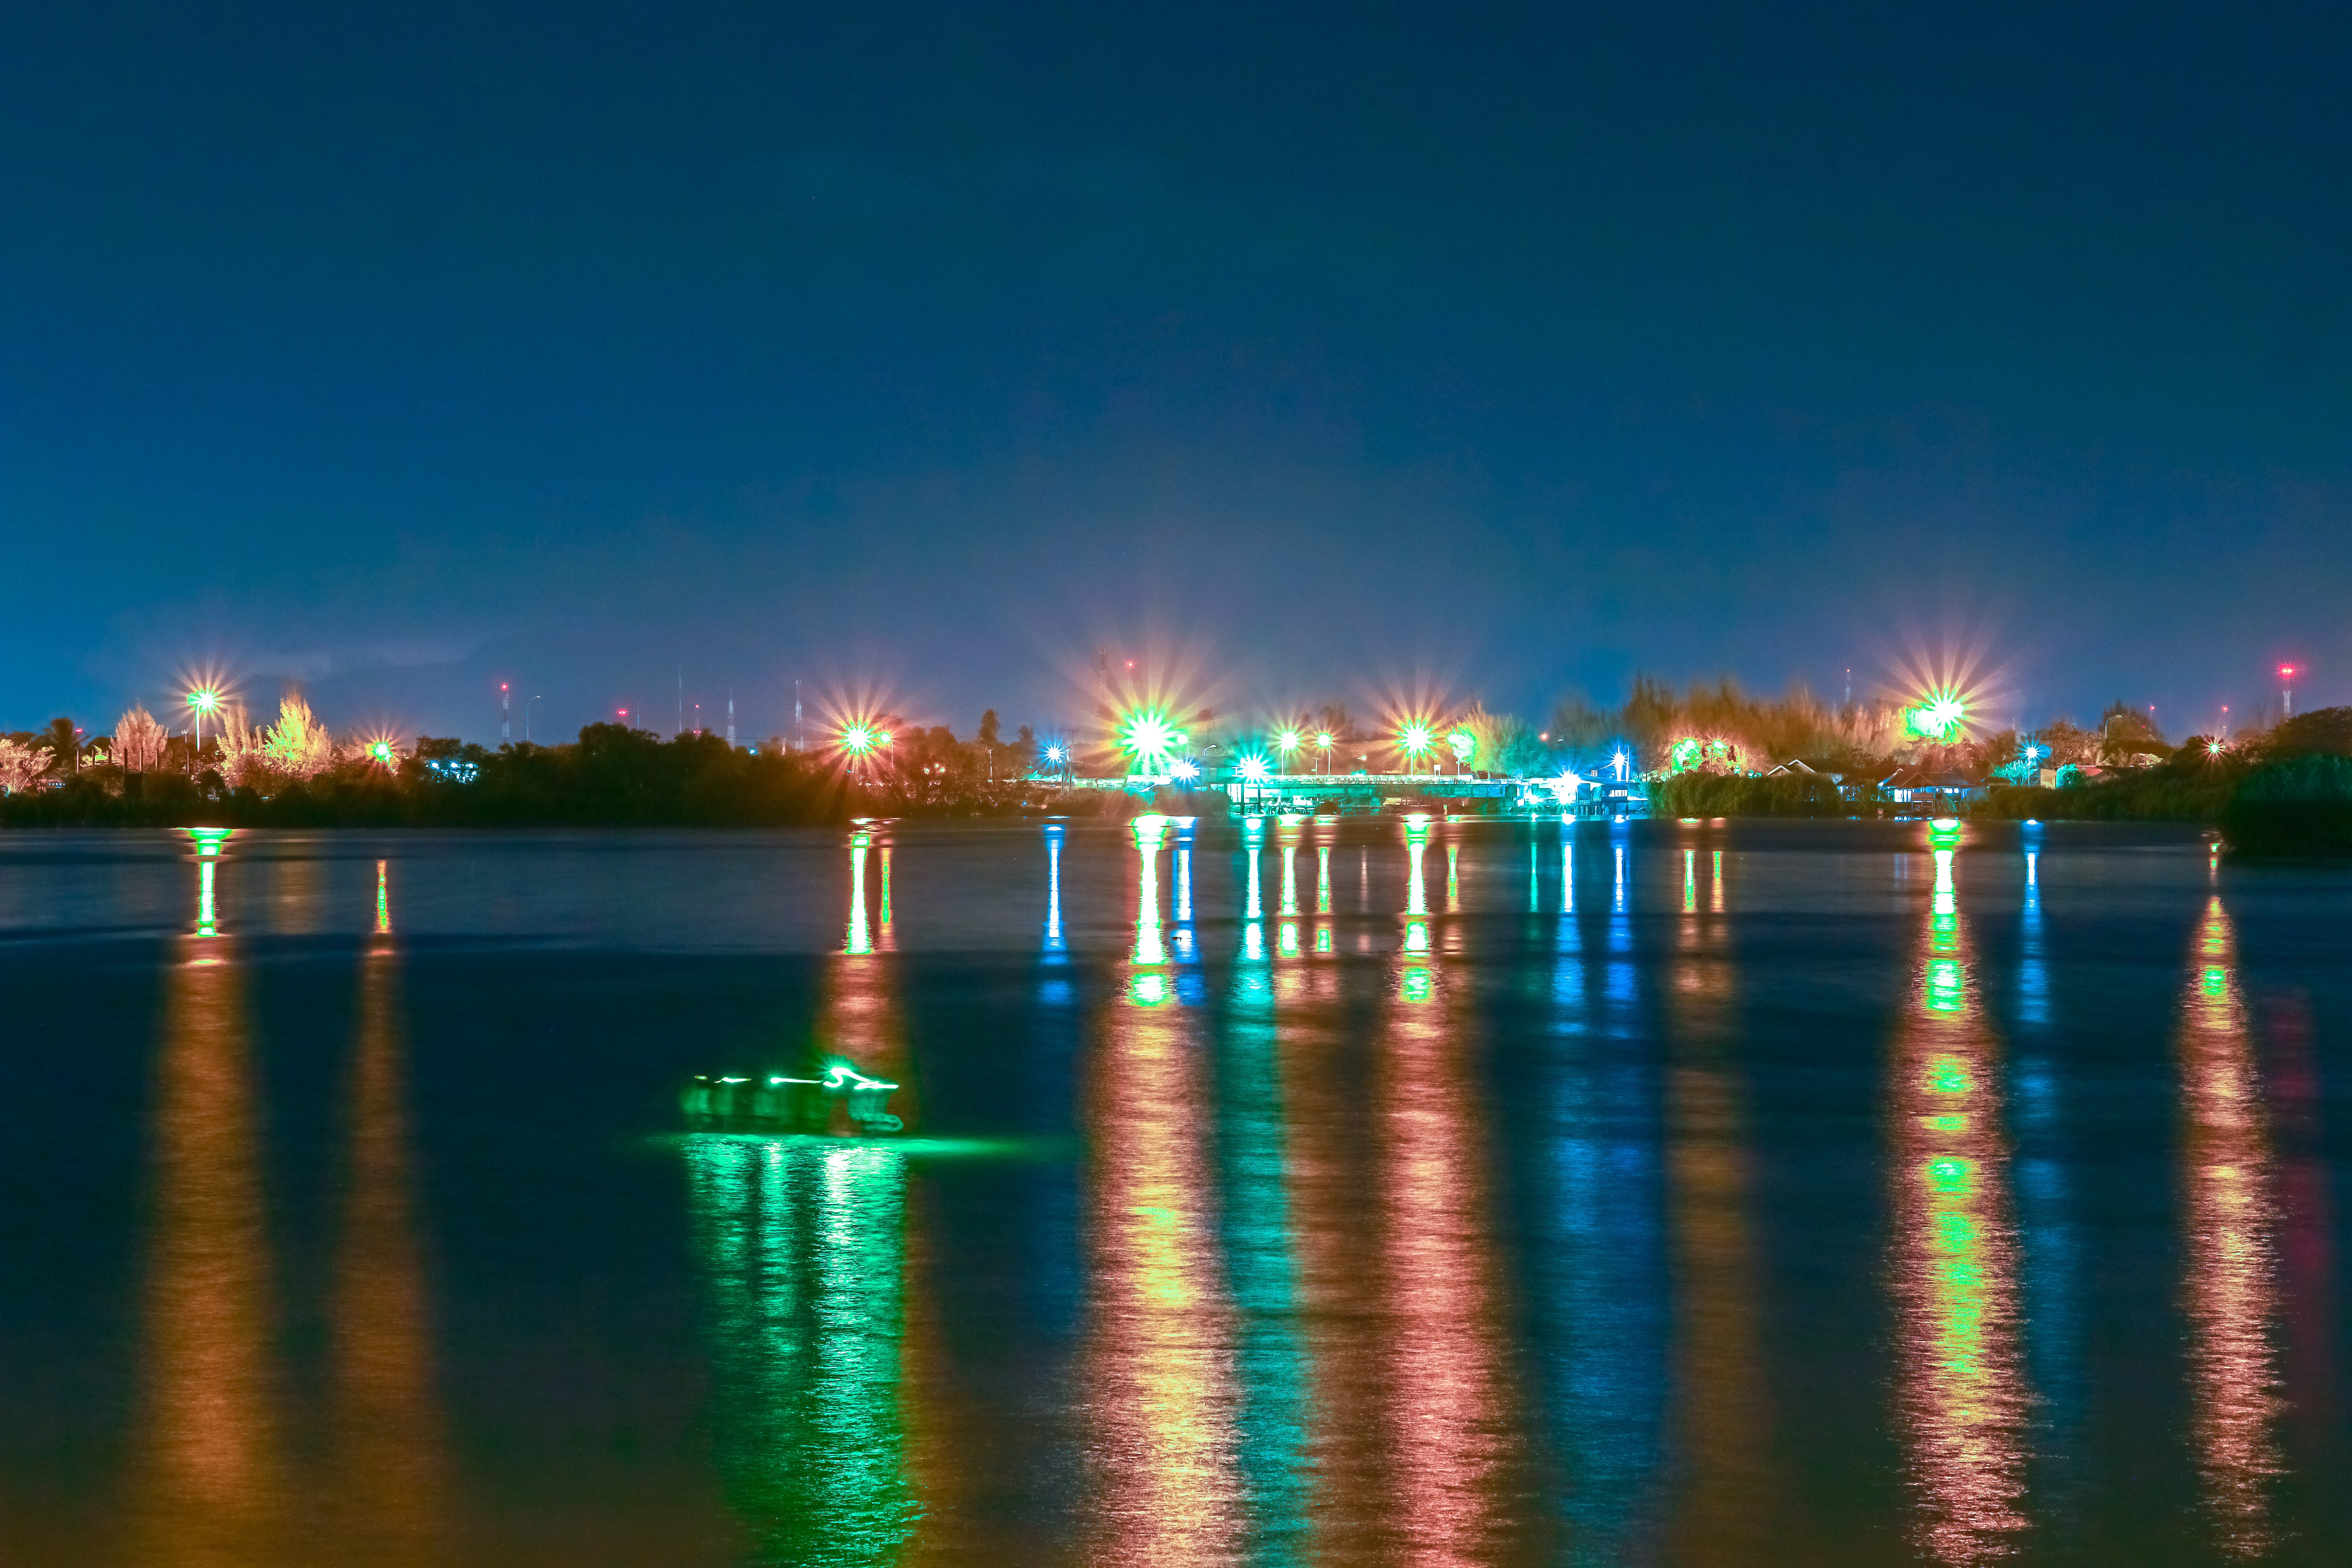
landscape, sea, water, ocean, horizon, light, sky, skyline, night, cityscape, travel, dusk, evening, reflection, harbor, blue, port